Eccle Riggs

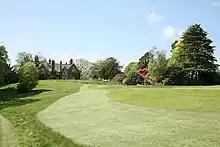
Eccle Riggs

Eccle Riggs is a country house located on Eccle Riggs, a ridge of land about to the south of Broughton-in-Furness, Cumbria, England. It was built in 1865 in Tudor style for Viscount Richard Assheton Cross, Home Secretary between 1874 and 1880 and 1885 and 1886. The house was designed by the Lancaster architect E. G. Paley. A dining-room wing was added in 1880 by the Manchester architect J. S. Crowther. It has since been used as a leisure club.